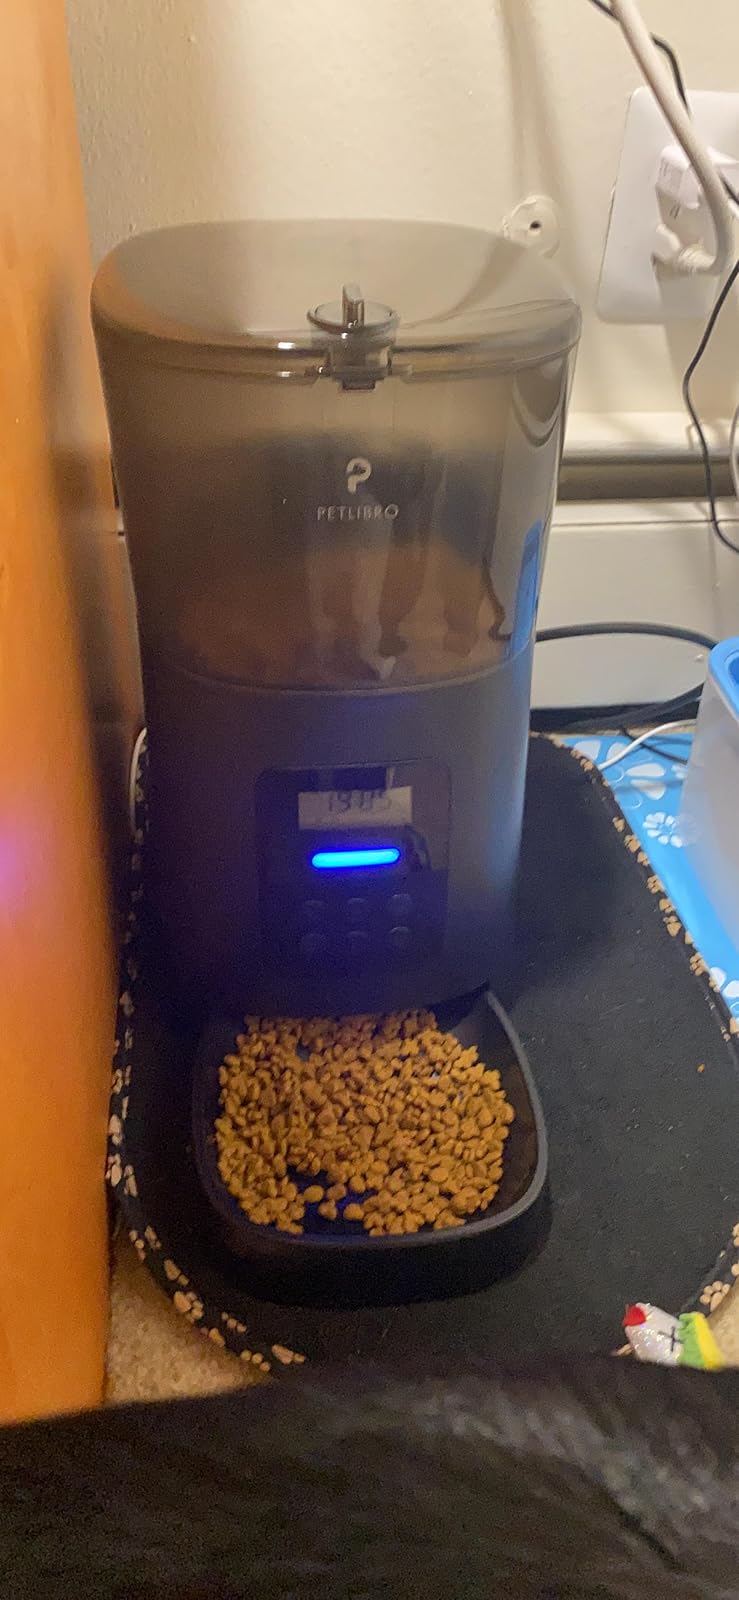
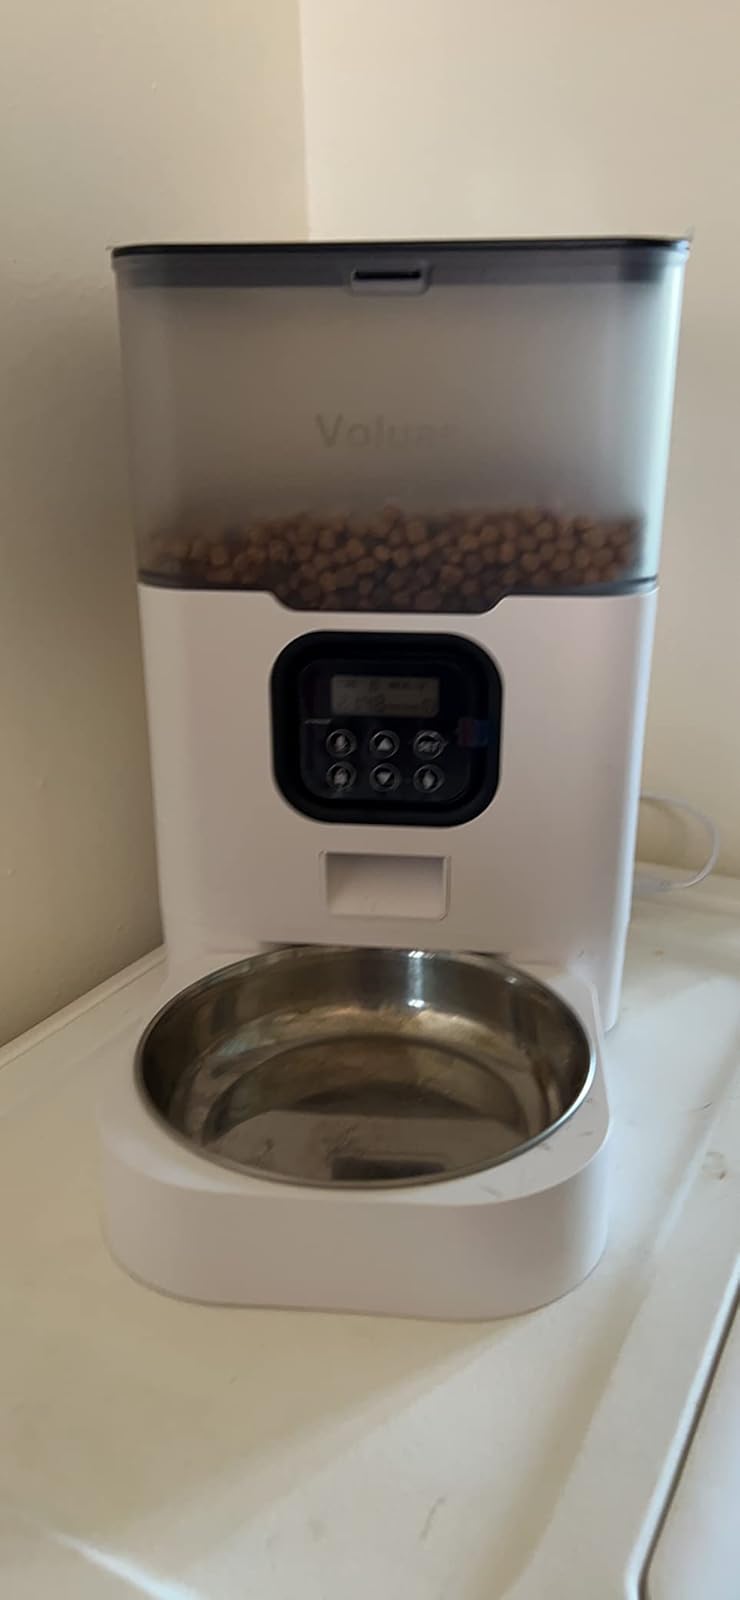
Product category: items_feeder
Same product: no